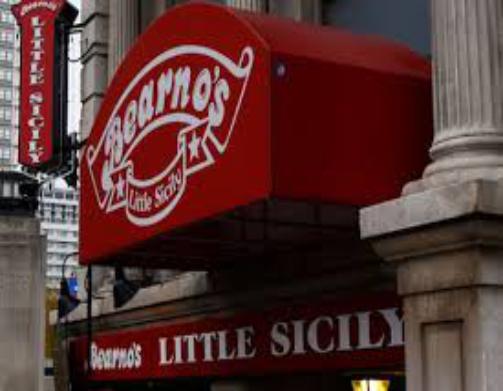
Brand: Bearno's
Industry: Food